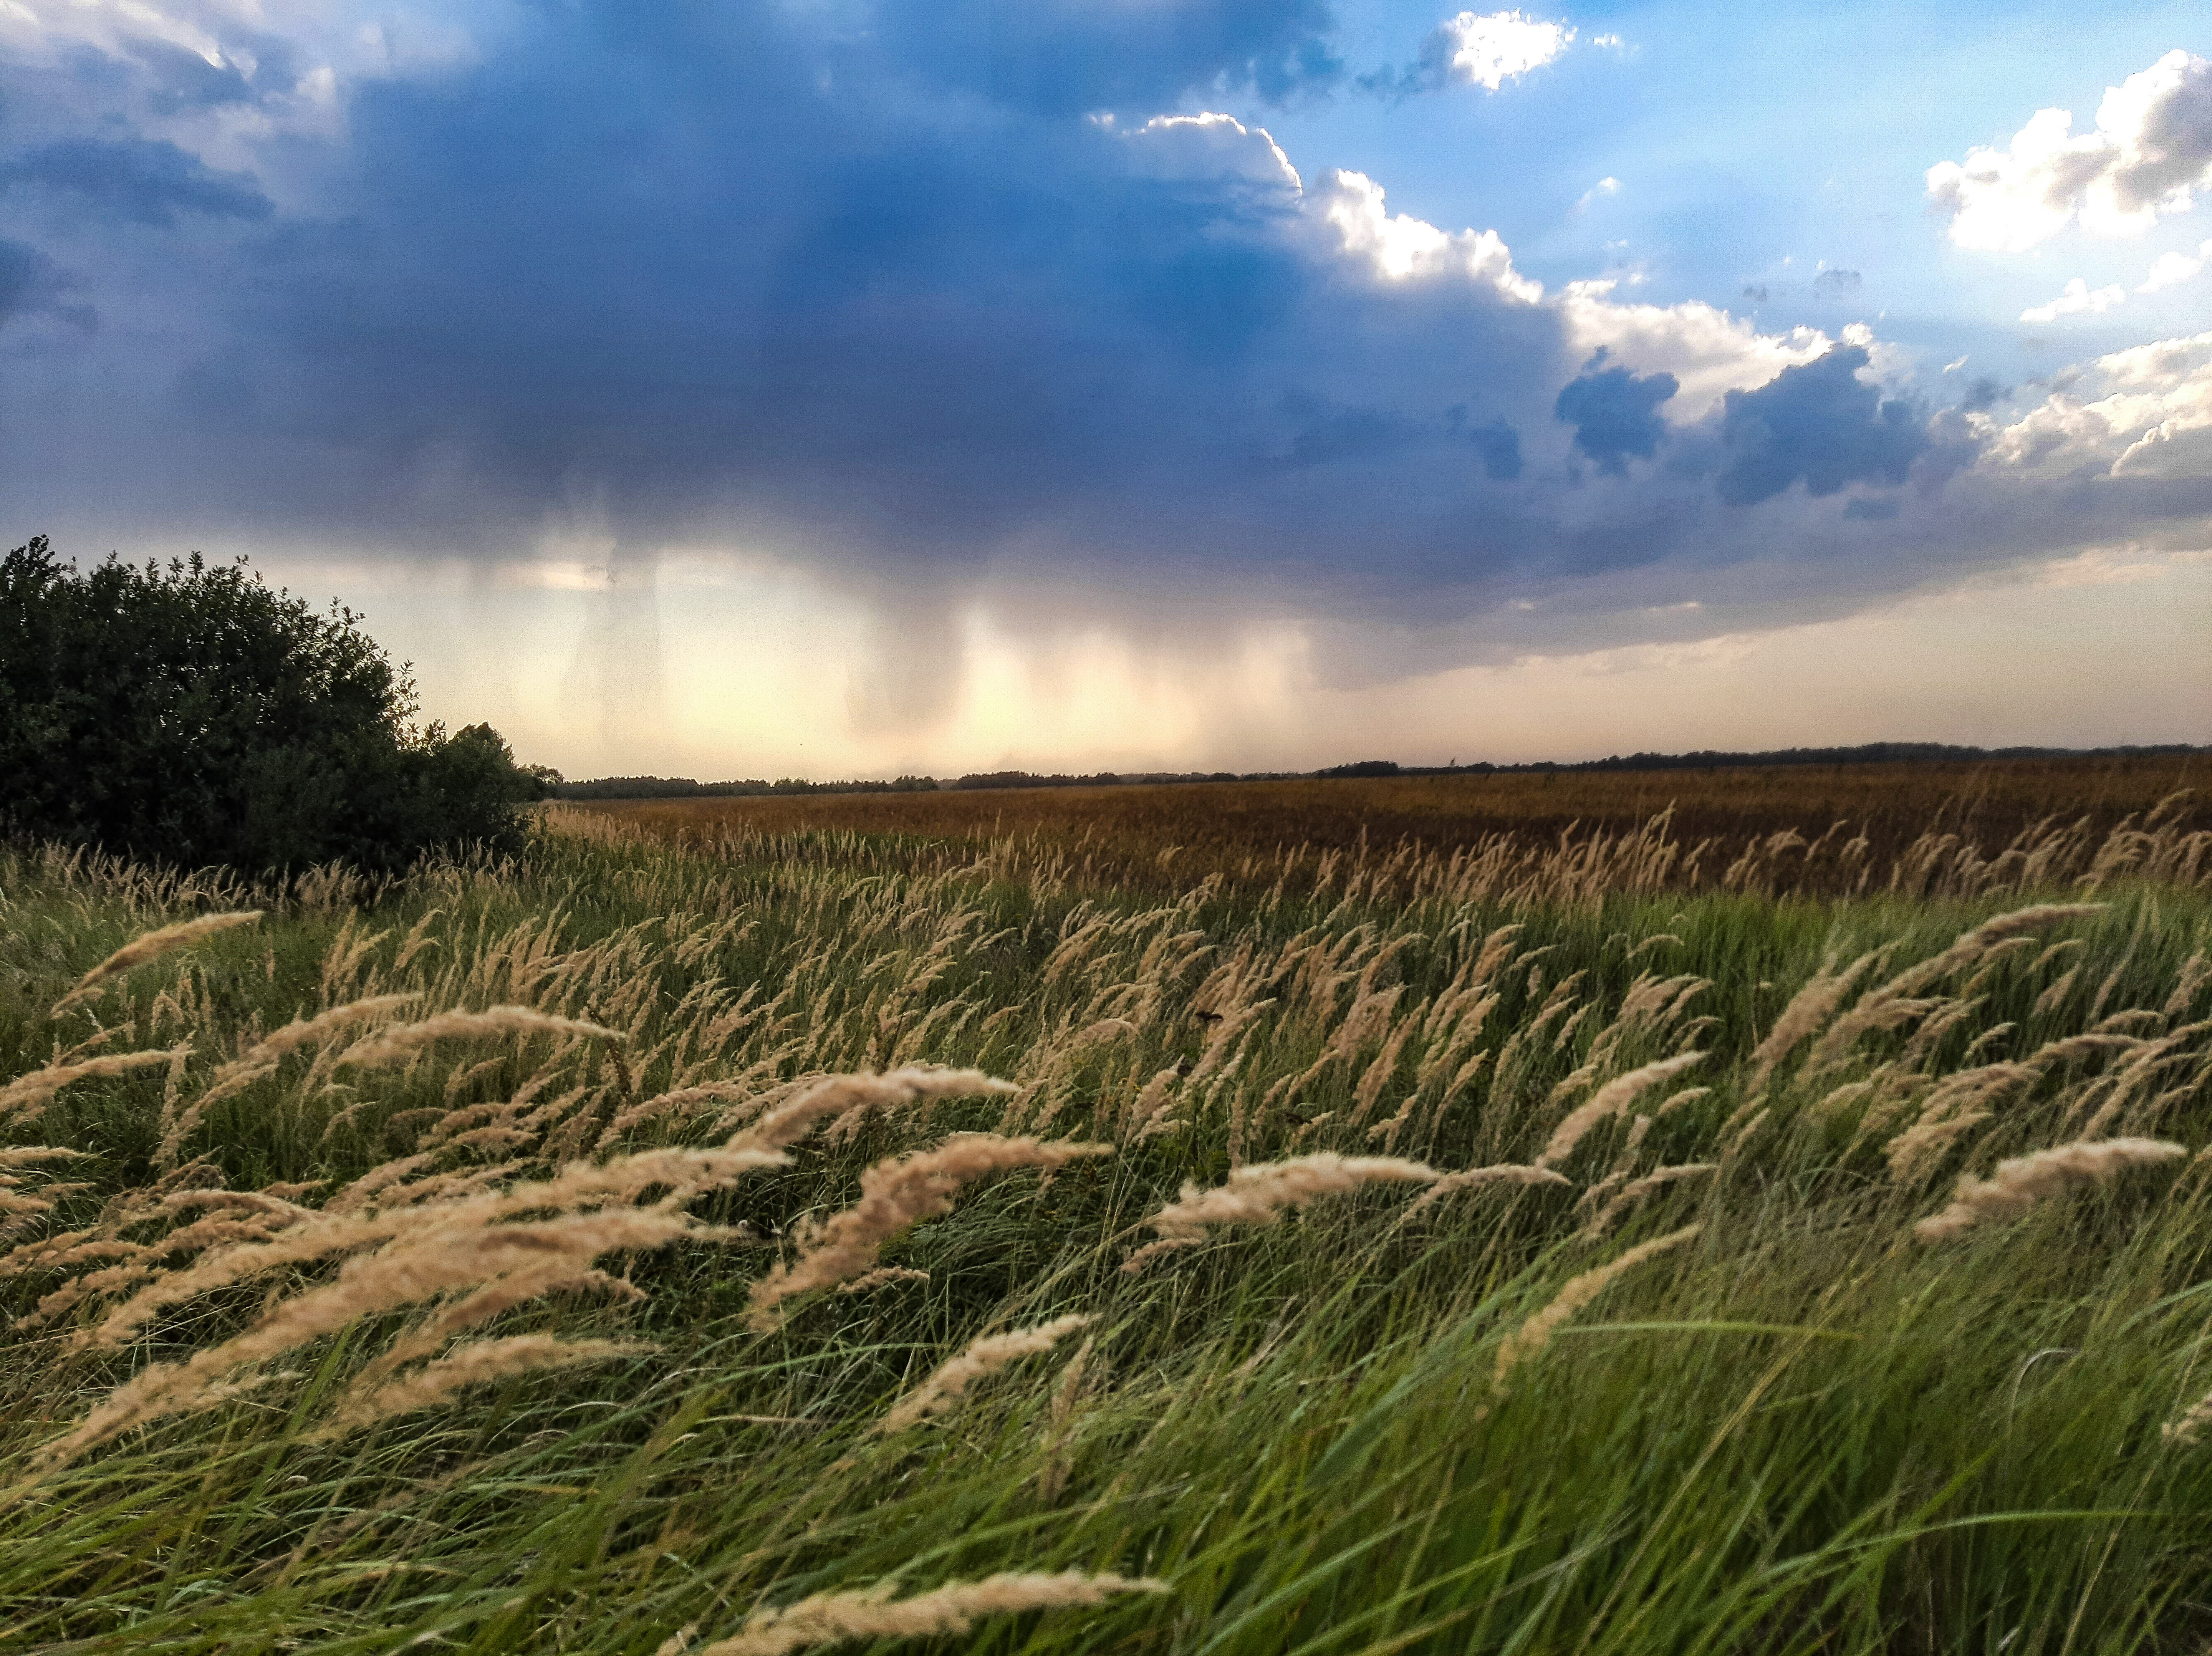
harvest, field, summer, ear, sky, weather, gray, green, village, life, plant, seeds, sowing, bread, golden, blue, white, rays, day, sun, clouds, rain, tree, freedom, hills, horizon, freshness, lonely, pearls, cloud, atmosphere, natural landscape, azure, sunlight, grass, agriculture, cumulus, plain, grassland, landscape, wind, meadow, grass family, hill, dusk, prairie, sunset, sunrise, pasture, road, meteorological phenomenon, evening, soil, steppe, plantation, wheat, nature reserve, flowering plant, crop, afterglow, cash crop, dawn, poales, ocean, farm, einkorn wheat, durum, paddy field, savanna, straw, cereal, shrubland, wildlife, hordeum, grain, winter, hay